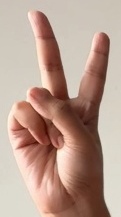
ASL sign: 2